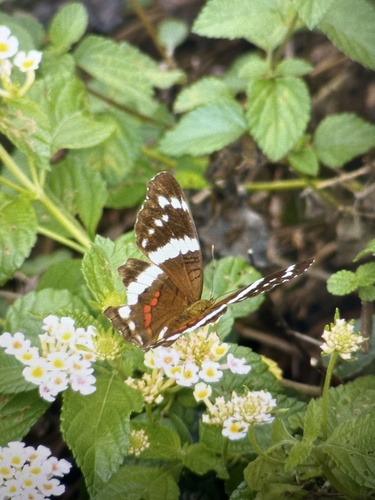
Scientific name: Anartia fatima
Common name: Banded peacock
Family: Nymphalidae
Order: Lepidoptera
Pollinator type: Primary pollinator
Habitat: Open areas and gardens
Geographic range: South America
Conservation status: Least Concern